Tofig Mammadov

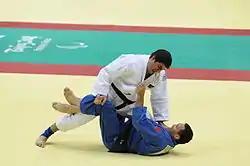
Tofig Mammadov during the final match of the 2008 Summer Paralympic Games. (Beijing, 2008)

Tofig Mammadov was born on 10 March 1980] in Sumgayit, Azerbaijan SSR. He began training at a local judo school in Sumgayit at an early age. He won the gold medal at World Championships held in Brommat, France in 2006.